Chris Kamara's Street Soccer

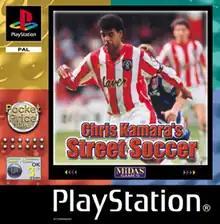

Chris Kamara's Street Soccer is a video game released for the PlayStation in 2000. It was developed by Italian company Pixel Storm and published by Midas Interactive Entertainment. The game is endorsed by former footballer, manager and pundit Chris Kamara, who appears on the game's cover. The game was marketed as a "pocket price" budget title, retailing at £7.99 at release, alongside other Midas Interactive Entertainment published titles such as "King of Bowling 2", "Goldie", "Sanvein" and "Sports Superbike".